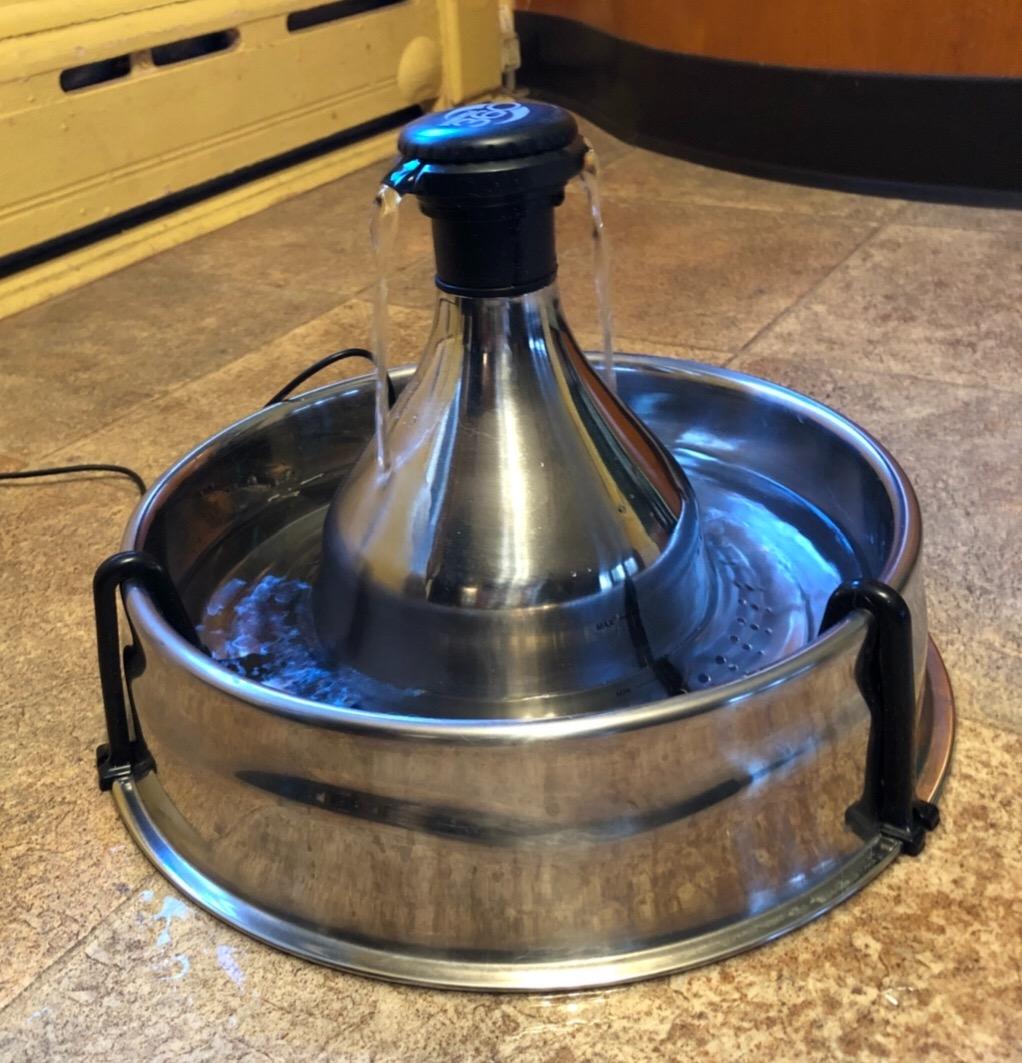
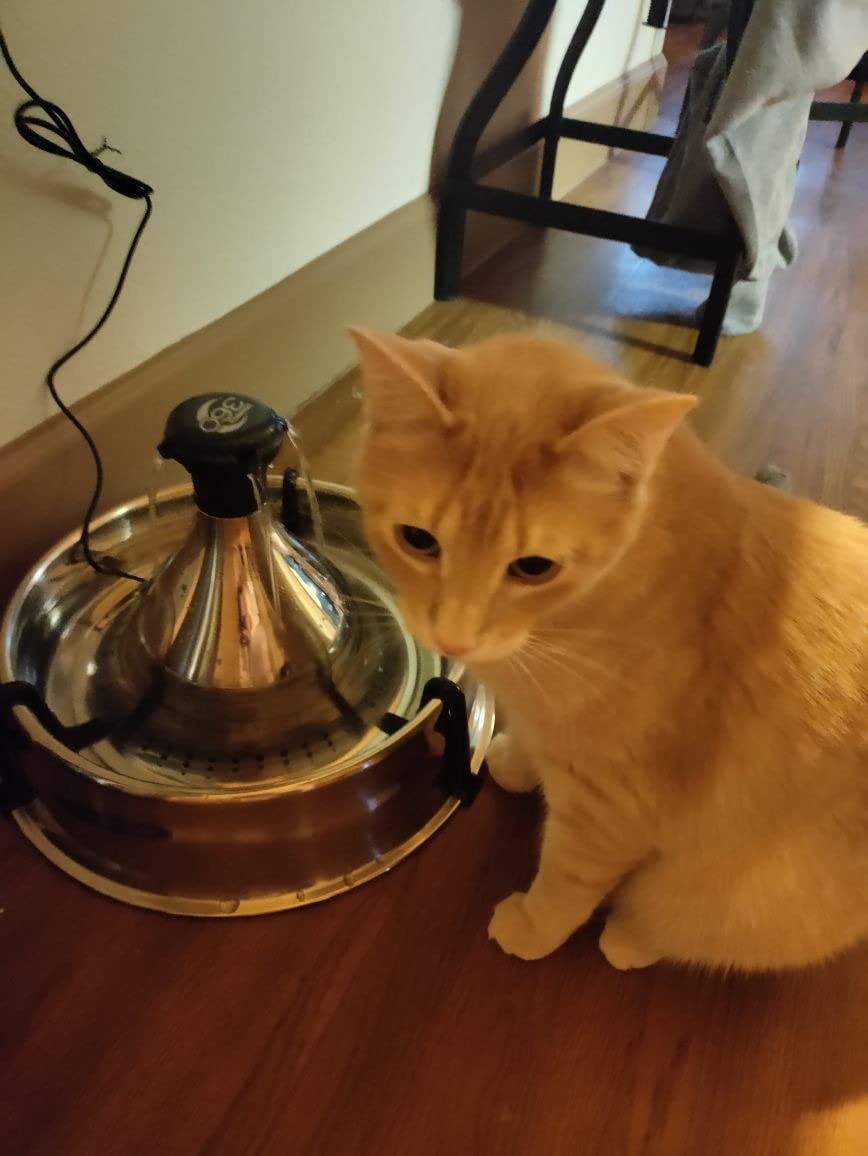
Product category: items_bowl
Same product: yes